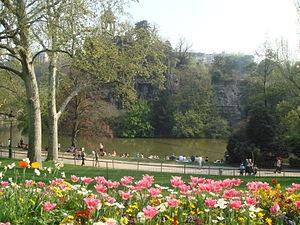
La Femme de l'aviateur ou « On ne saurait penser à rien » est un film français réalisé en 1980 par Éric Rohmer et sorti en 1981. C'est le premier des six films de sa collection Comédies et Proverbes.